Carlos Ott

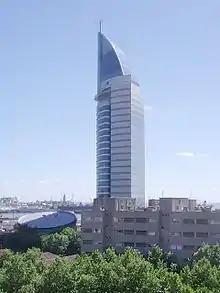
Torre de las Telecomunicaciones (Torre Antel) in Montevideo

After Simcoe Place, the economy of Toronto faced a downturn. Ott's practice in collaboration with other architects expanded internationally. His next accomplishments followed, winning the competition for the Sophien and Hufeland Clinic in Weimar, Germany in 1993, completed in 1998. Ott won several competitions in the United Arab Emirates such as: the Sheikh Zayed Road Development Project (Abu Dhabi), the National Bank of Abu Dhabi Headquarters (Abu Dhabi), Etisalat Telecom & Administration Building (Abu Dhabi), Majid Al Futtaim Project (Dubai), Baniyas Road Development (Dubai), Offices for the Al-Futtaim Group (Dubai), the New Dubai Creek Hilton Hotel (Dubai). In 1993, Carlos Ott won several other competitions in Europe such as the Salle de Spectacles (Espace François-Mitterrand) in Mont-de-Marsan, France and the Thomson Headquarters Building, Offices and Laboratories in Geneva, Switzerland.